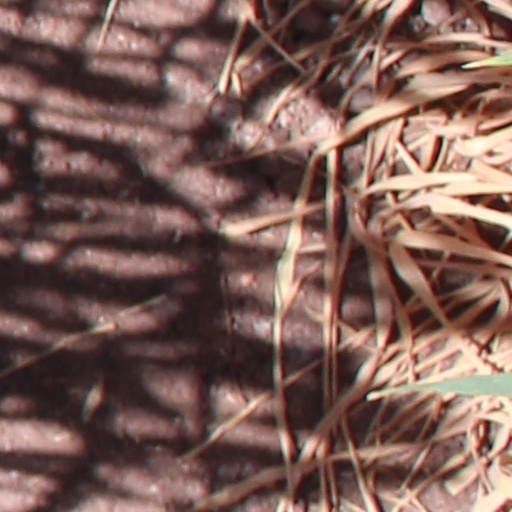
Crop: wheat